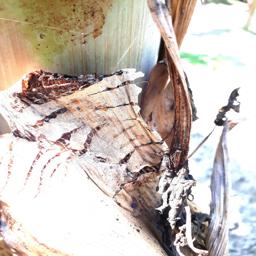
Label: BACTERIAL SOFT ROT